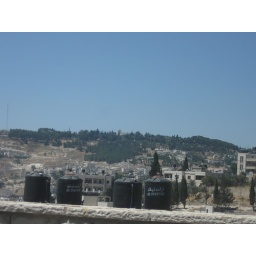
In the middle of the trees in the forest is the Governor House that the British ruled Israel from